Hunan Women's University

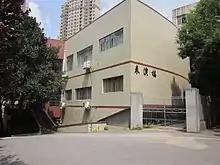
Teaching building.

Hunan Women's University was founded in 1985. It was initially called "Hunan Women's Vocational College".